Musio

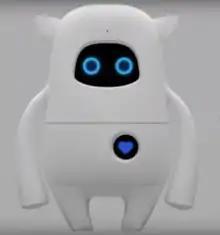
Musio

Musio is a social robot designed by AKA Intelligence, powered by MUSE, an AI engine developed for communication, specifically to help people who wish to improve their English conversational skills. Using learning algorithms, Musio converses with people, and recognizes objects and understands people's facial expressions. Musio also has an emotional engine, which lets it express facial expressions and related sounds. In May 2015, Musio was crowdfunded on Indiegogo, where 201% of the needed funding was raised, resulting in a total of just over $100k.